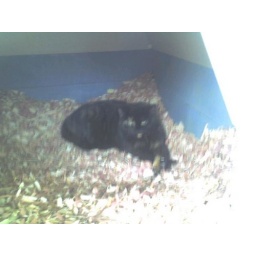
penelope one of our eight cats hanging out in the dog house